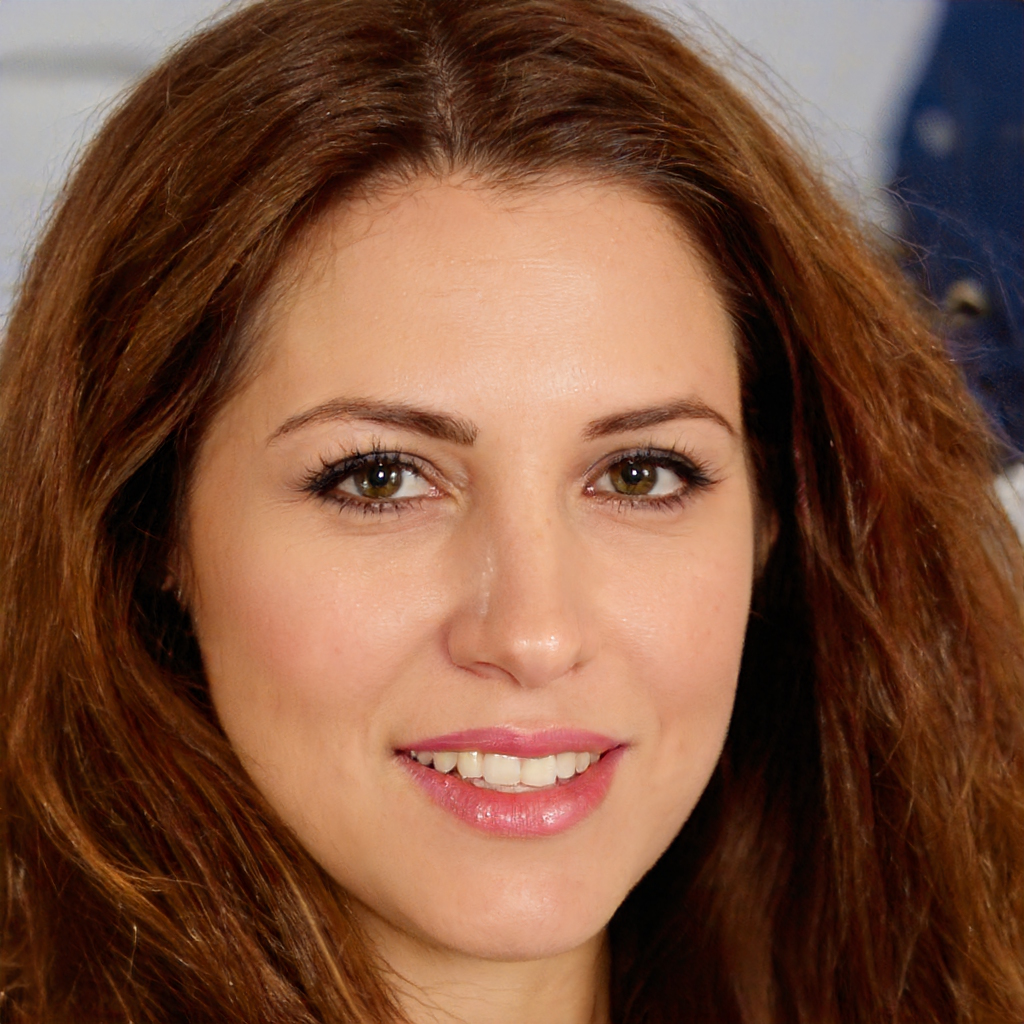
Label: No Watermark